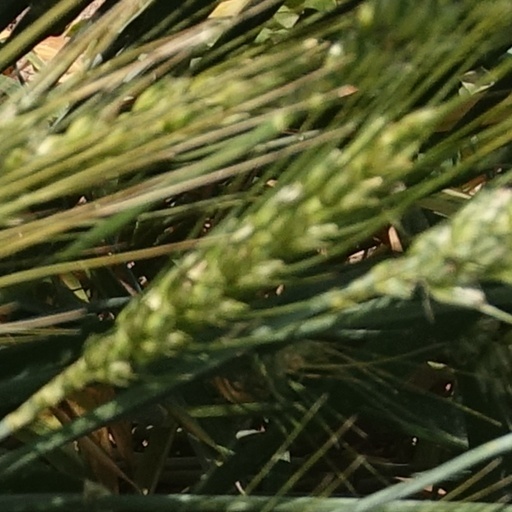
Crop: wheat